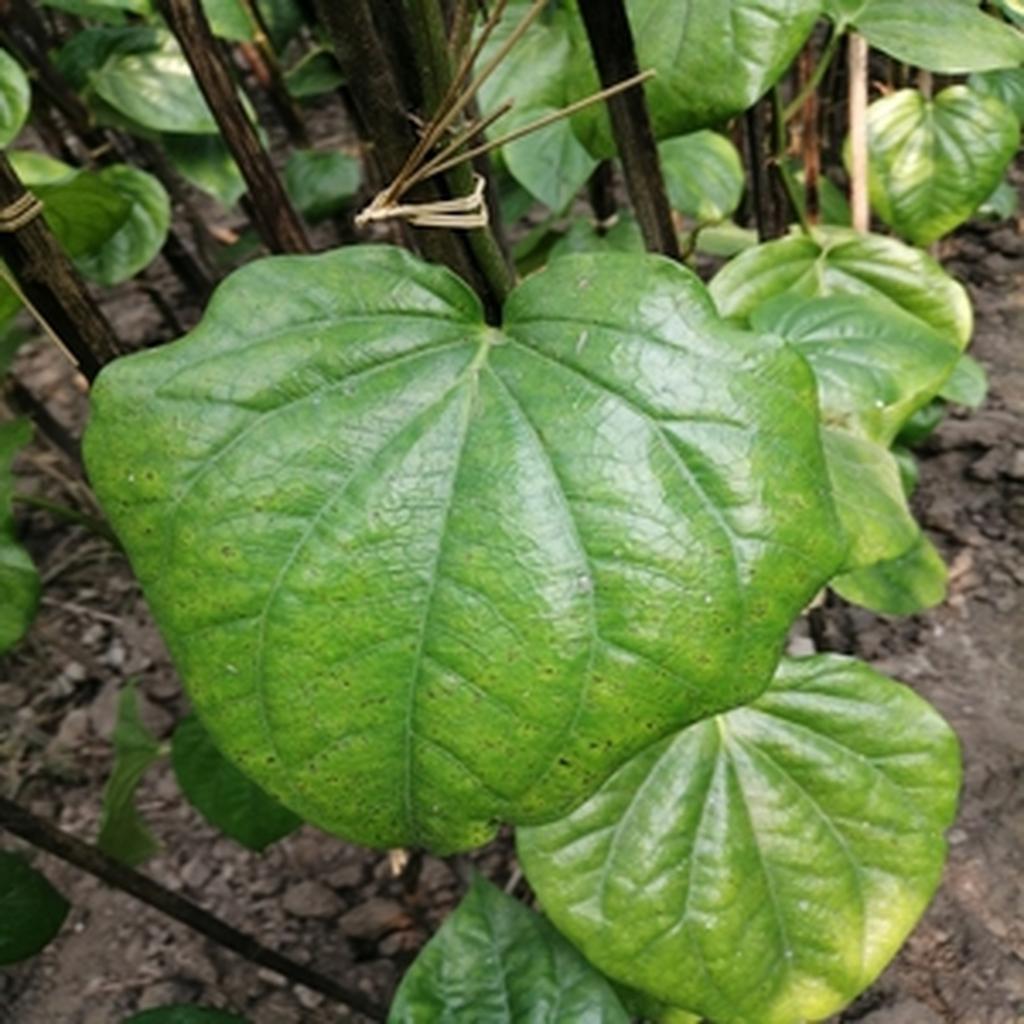
Label: Leaf_Spot